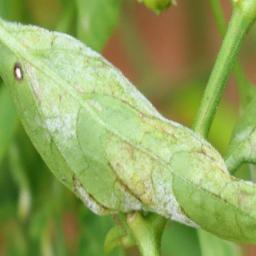
Label: powdery mildew